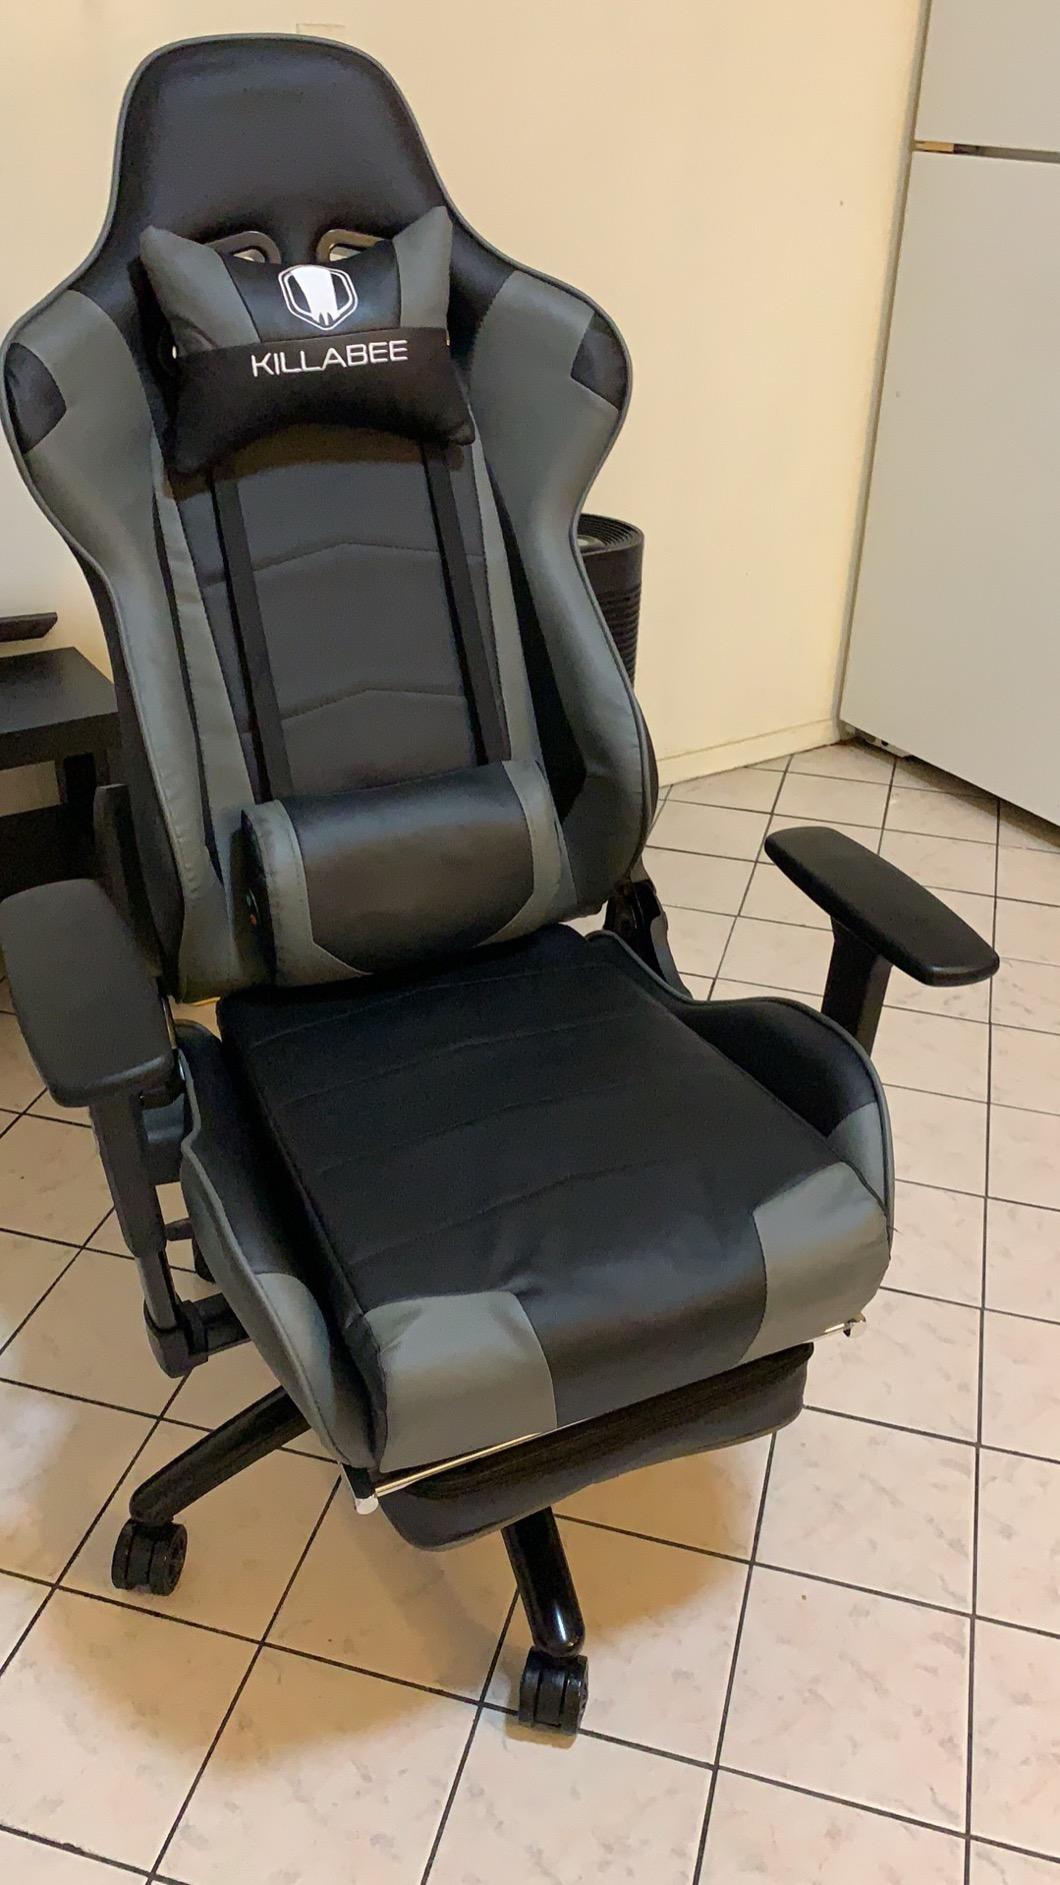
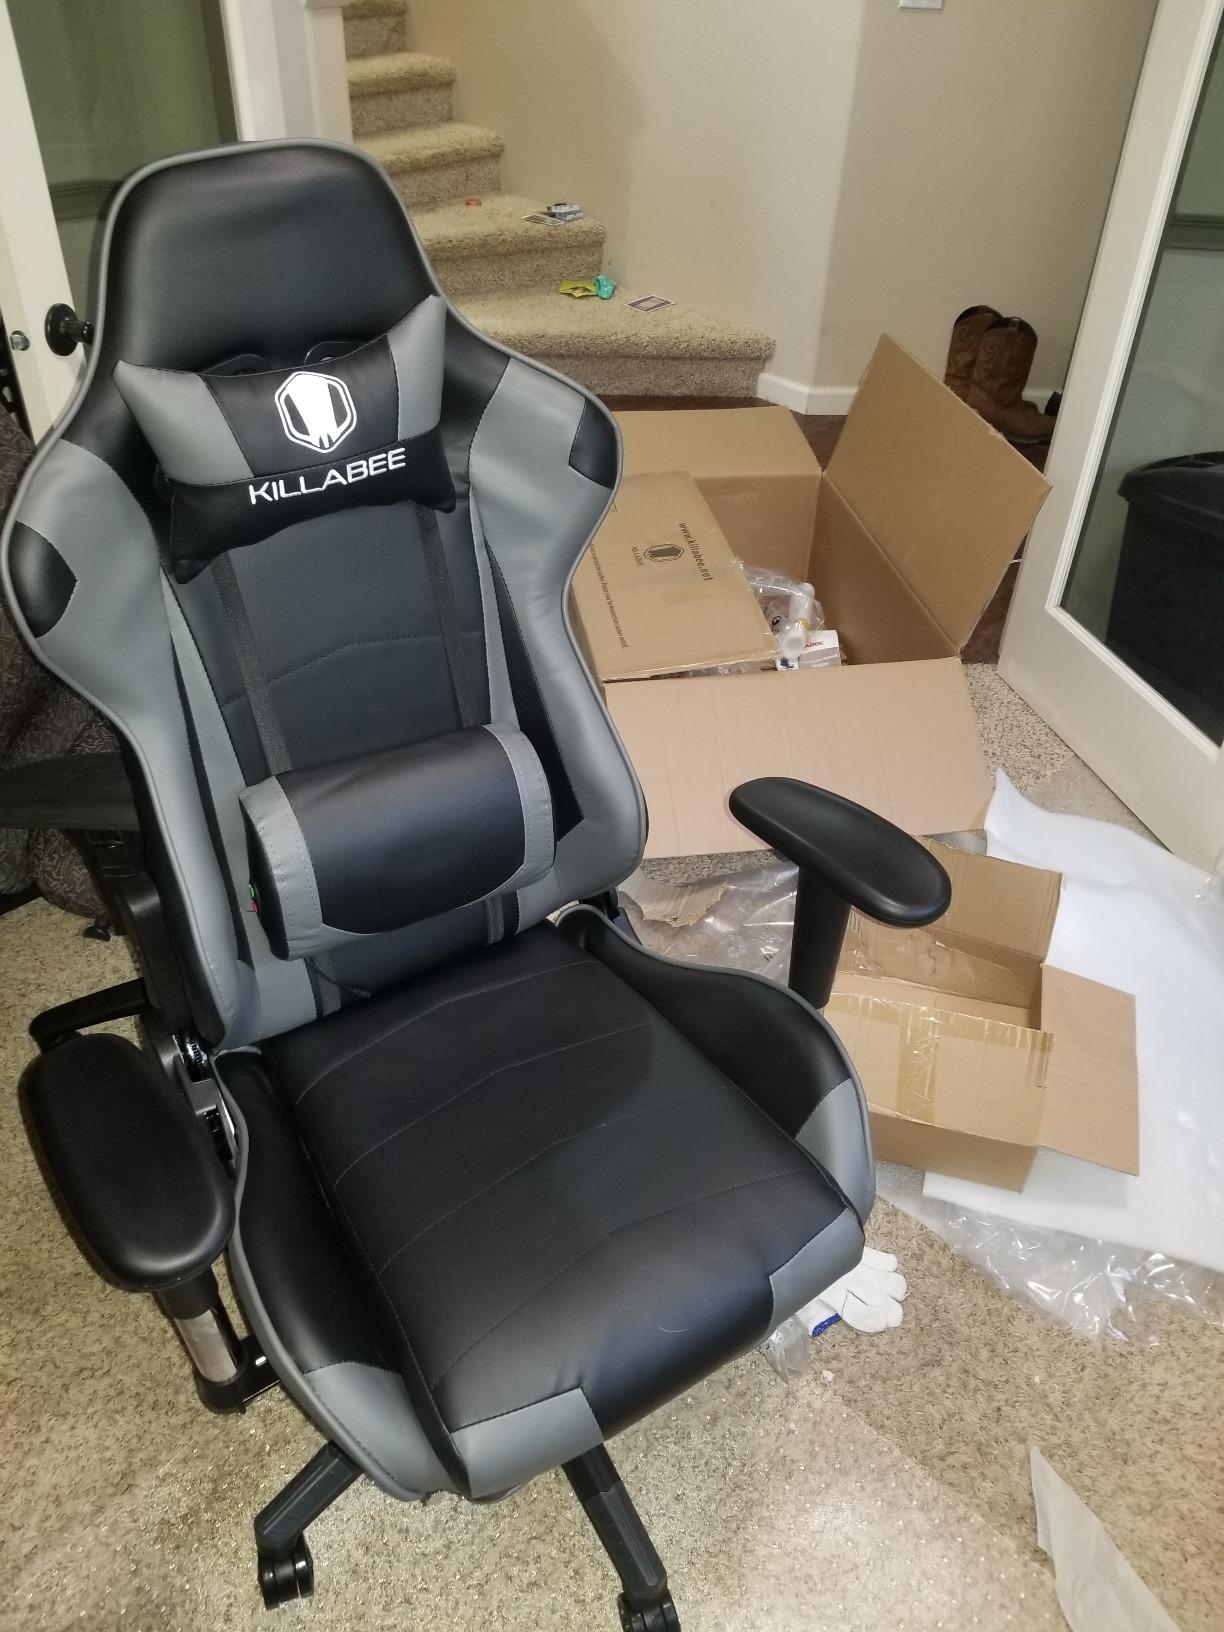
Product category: items_chair
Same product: yes